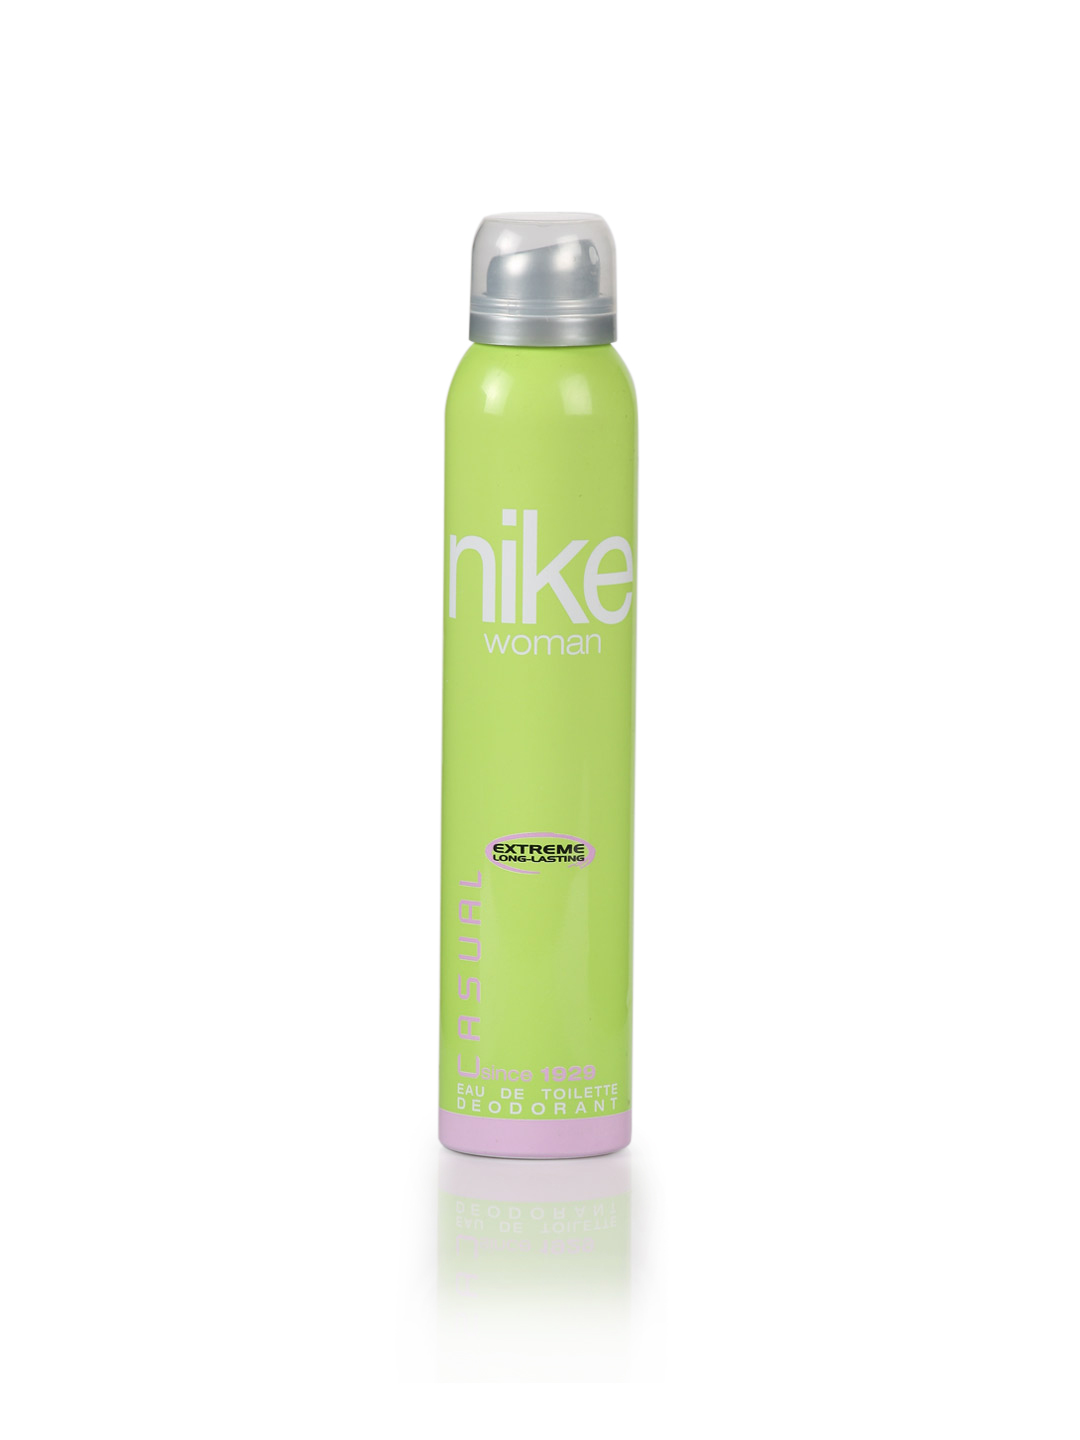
Nike Fragrances Women Deo
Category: Personal Care / Fragrance / Deodorant
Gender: Women
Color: Green
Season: Spring 2017
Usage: Casual